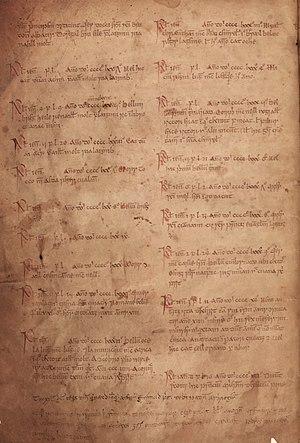
Les Annales d'Ulster sont des chroniques de l'histoire médiévale irlandaise. Les entrées couvrent la période allant de 431 AD à 1540 AD. Celles allant jusqu'à l'année 1489 furent compilées à la fin du XVᵉ siècle par le scribe Ruaidhri Ó Luinín, sous le patronage de Cathal Óg Mac Maghnusa, sur l'île de Belle Isle sur le lac Lough Erne, dans la province d'Ulster. Les entrées plus tardives furent rajoutées par d’autres auteurs.